Luís Alves de Lima e Silva, Duke of Caxias

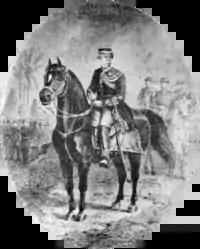
Caxias in Paraguay, c. 1866. He is portrayed in simple campaign uniform, instead of the court dress shown in other pictures

The allies invaded Paraguay in April 1866, but after initial success, their advance was blocked by fortifications at Humaitá by land and along the Paraguay River. The Progressive cabinet decided to create a unified command over Brazilian forces operating in Paraguay, and it turned to the 63-year-old Caxias (made permanent army marshal on 13 January) as the new leader on 10 October 1866. He told his wife that the reason he had accepted the post was because the war "was an evil that has reached more or less all, from the Emperor to the most unfortunate slave."